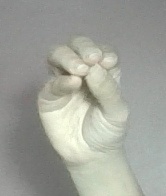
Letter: ha